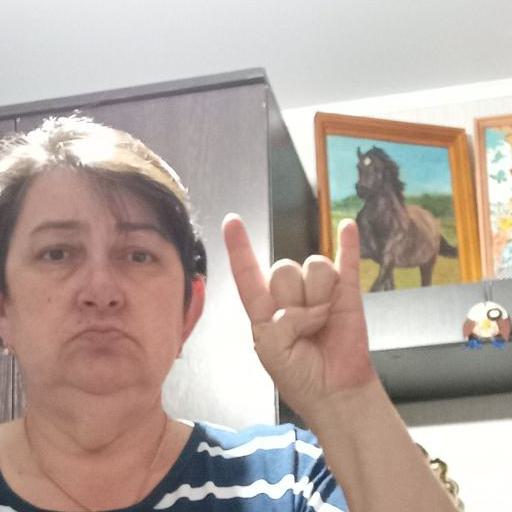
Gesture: rock